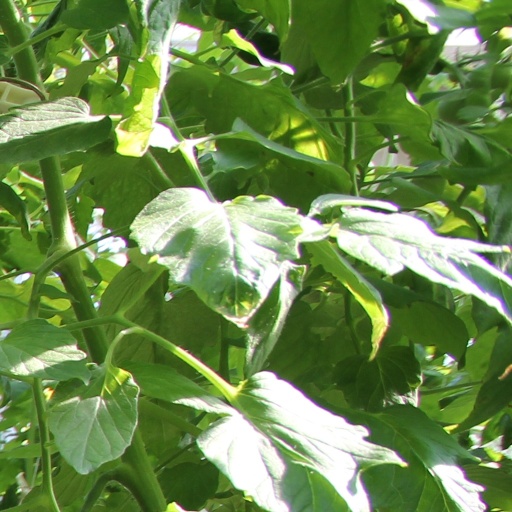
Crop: tomato